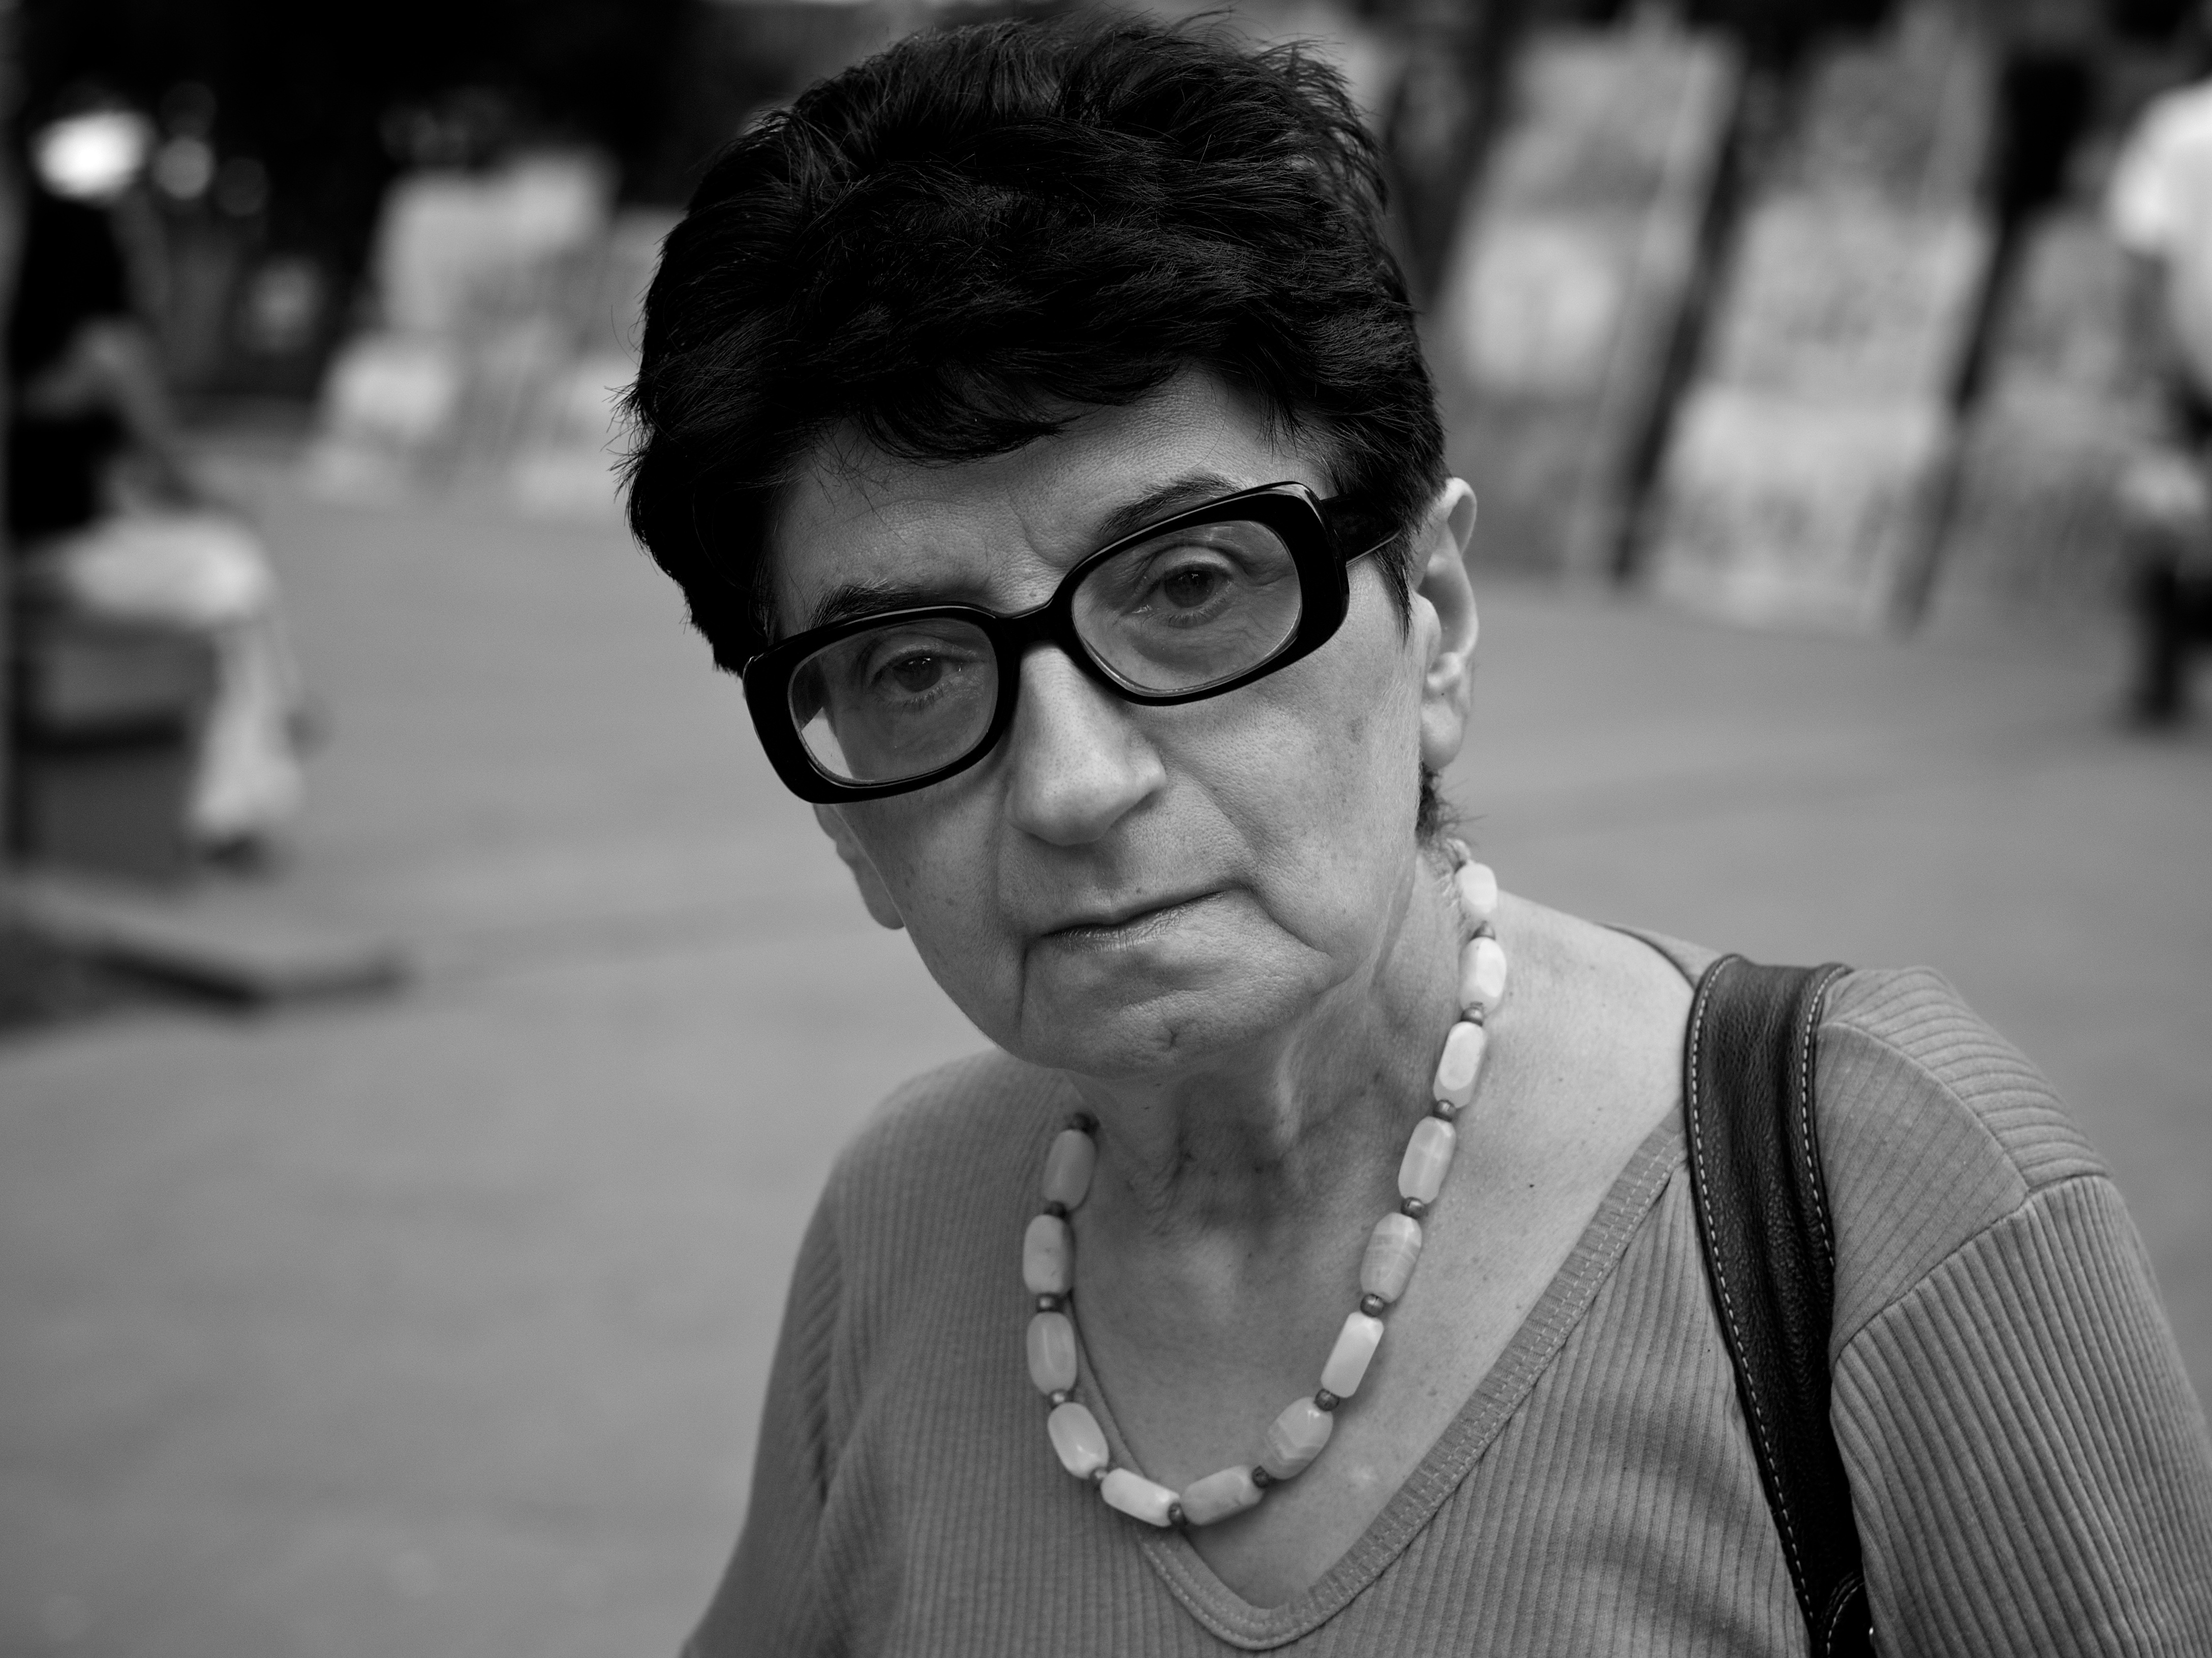
man, person, black and white, people, white, street, photography, ebook, male, portrait, training, black, monochrome, facial expression, smile, streetphotography, flickr, thomas, video, glasses, olympus, omd, fuji, leica, monochrom, leuthard, hcb, thomasleuthard, streettogs, monochrome photography, portrait photography, vision care, human positions